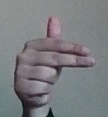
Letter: ghain